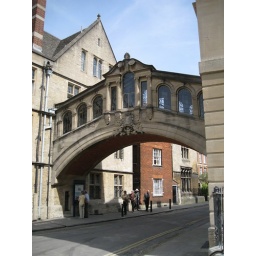
My first year room is the two windows on the ground floor under the bridge to the right